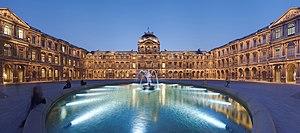
Cour Carrée et pavillon de l'horloge du Musée du Louvre, au coucher de soleil.
Cette liste des musées d'art les plus visités au monde mentionne les musées exposant des œuvres d'art. Des musées comme le musée d'histoire naturelle de Londres sont exclus. Cette liste de 100 musées est basée sur un article publié en avril 2015 dans The Art Newspaper et traitant l'année 2014. Cette liste n'est pas complète et n'inclut pas tous les grands musées d'art. Ceux qui manquent sont donc intégrés dans le tableau mais non classés.
Le soleil naît derrière le Louvre est un roman policier français de Léo Malet, paru en 1954 aux Éditions Robert Laffont. Il fait partie de la série ayant pour héros Nestor Burma. C'est le premier des Nouveaux Mystères de Paris.
Cet article recense les fontaines du 1ᵉʳ arrondissement de Paris, en France.